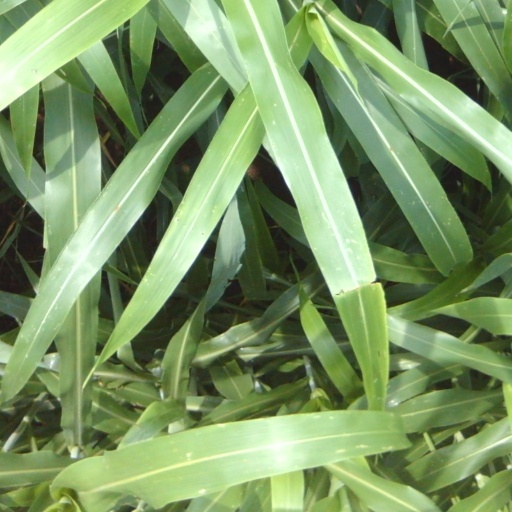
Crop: sorghum